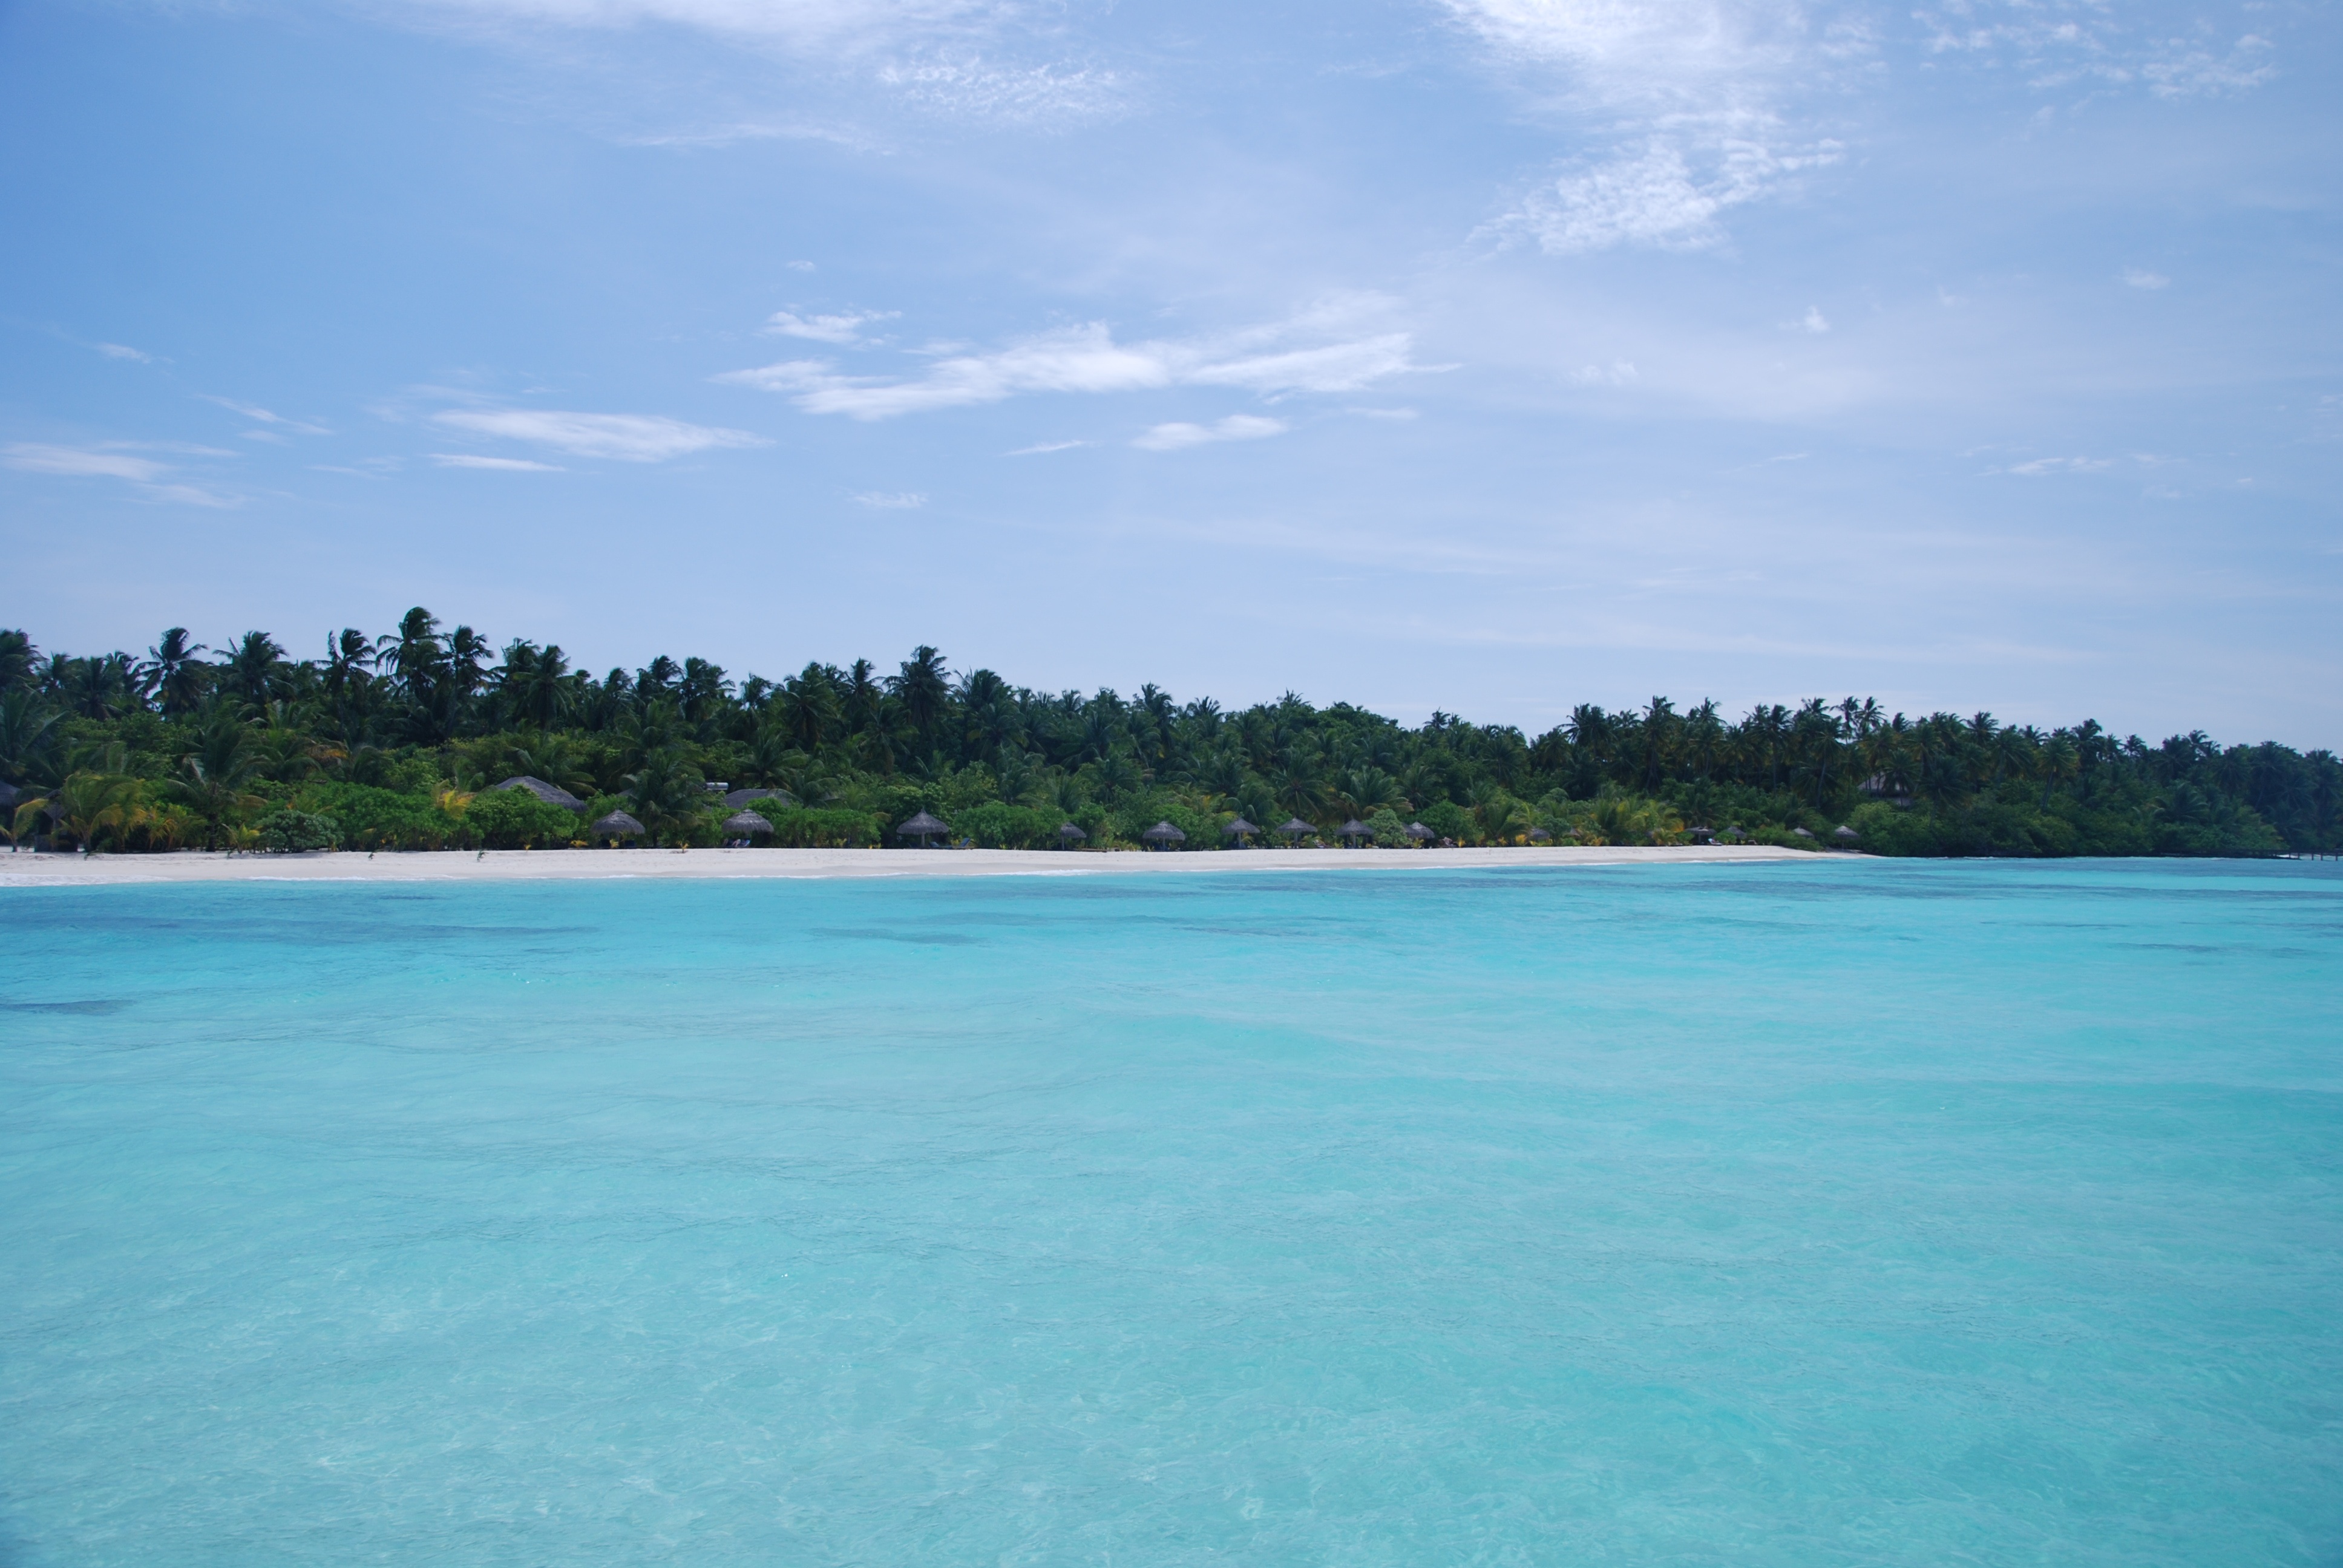
beach, sea, coast, ocean, horizon, sky, shore, vacation, swimming pool, lagoon, bay, island, body of water, caribbean, views, maldives, landform, the sea, white sands, cay